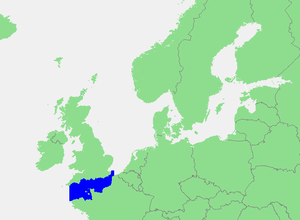
La Manche
Ce tableau liste toutes les mers du monde que l'Organisation hydrographique internationale reconnaît comme telles dans sa publication S-23 Limites des océans et des mers. Dans cette publication tous les mers et océans ont un numéro d'identification, et on y trouve une description littéraire précise de leurs limites. Ces numéros d'identification sont ceux qui ordonnent cette table.